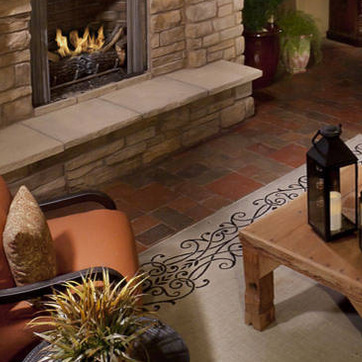
Material: tile